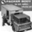
Label: truck